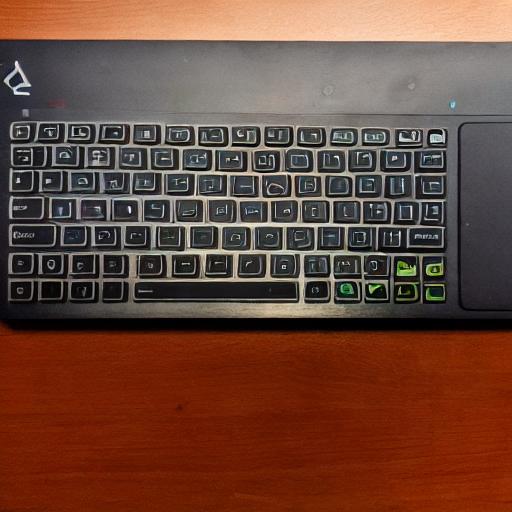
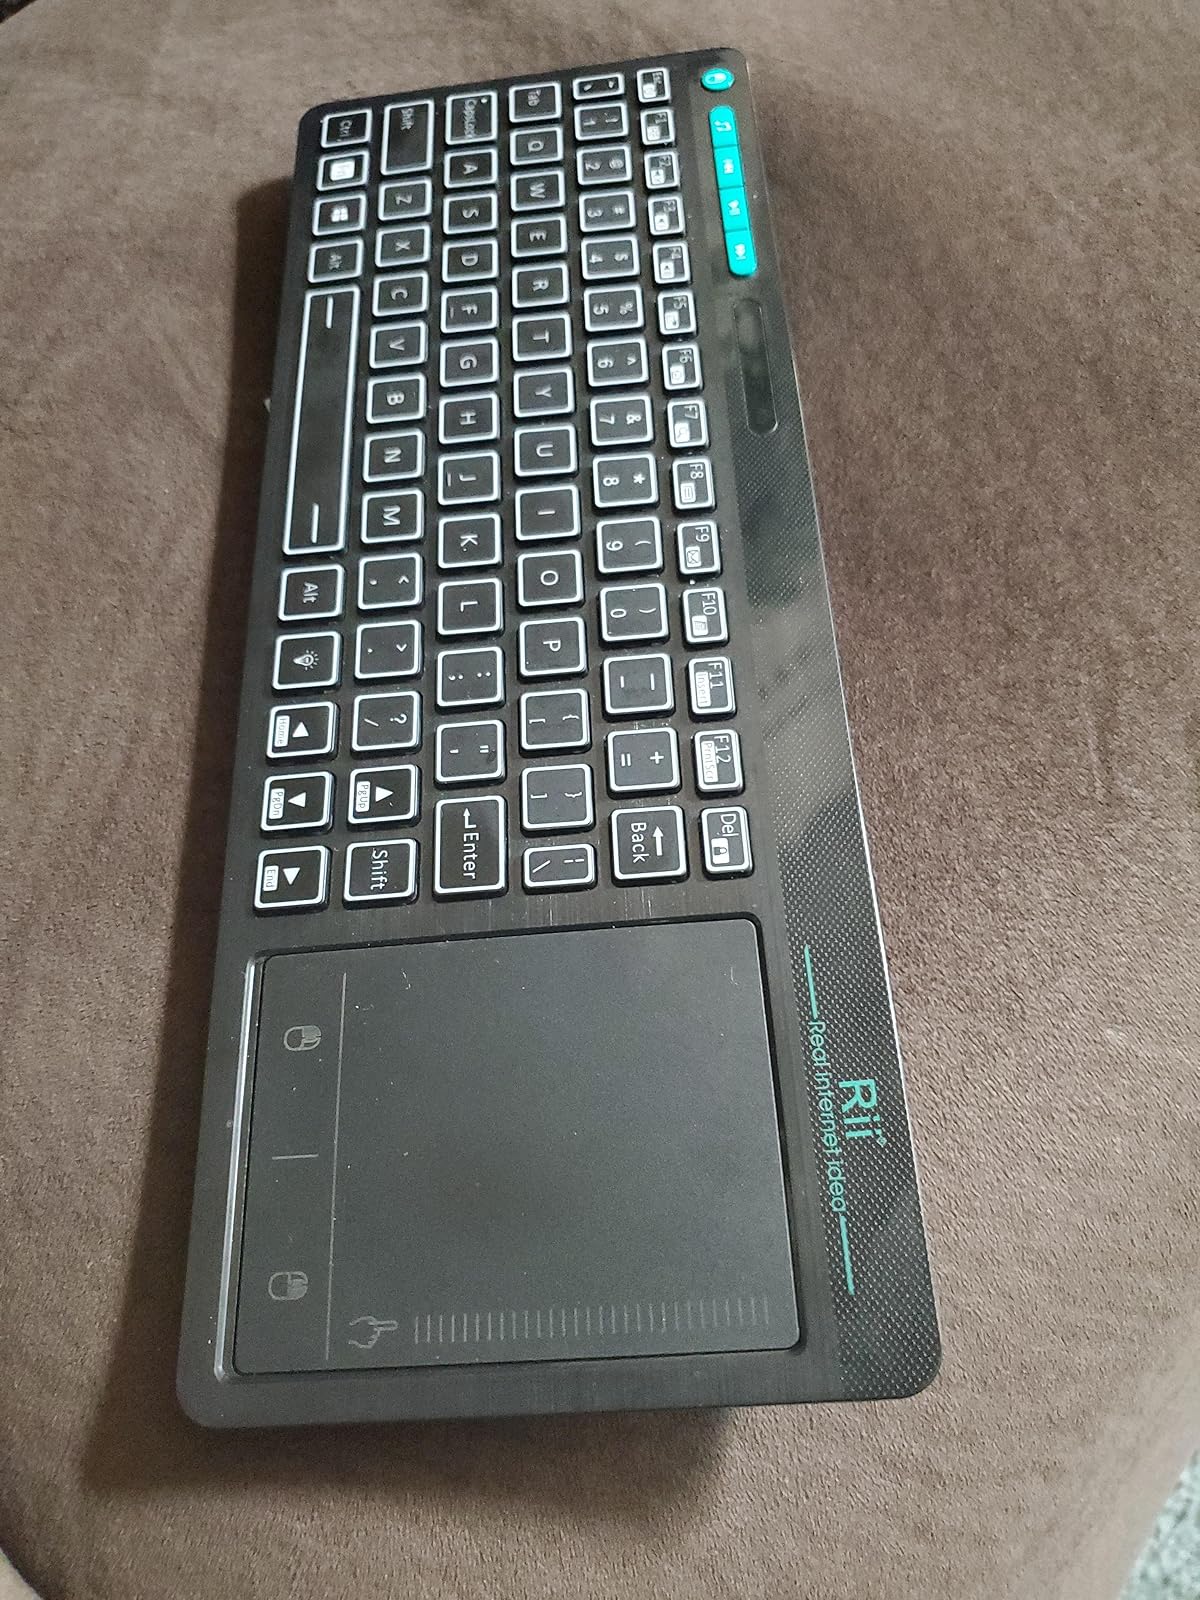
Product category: keyboard
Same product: no